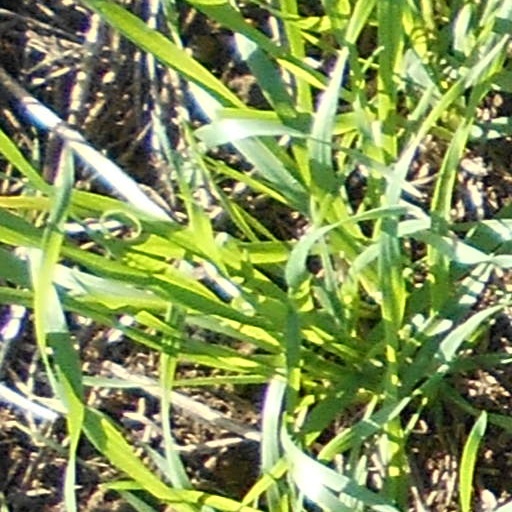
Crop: wheat